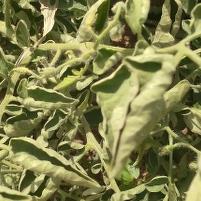
Crop: Tomato
Condition: virosis-d